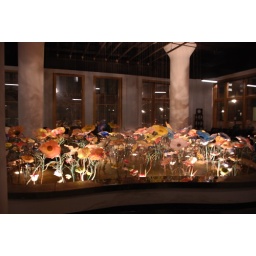
A glass flower bed in St. Louis.